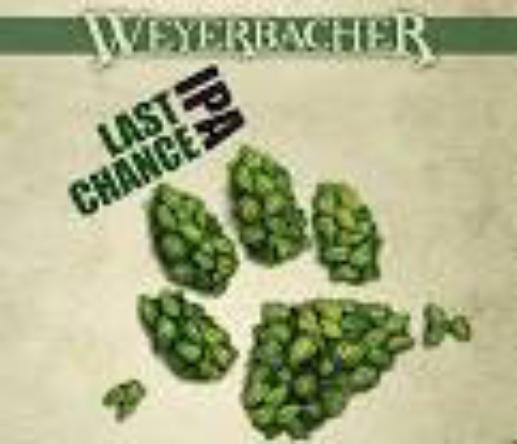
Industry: Necessities